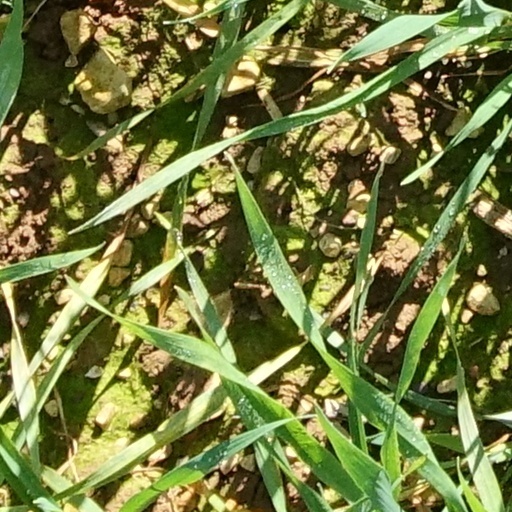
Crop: wheat